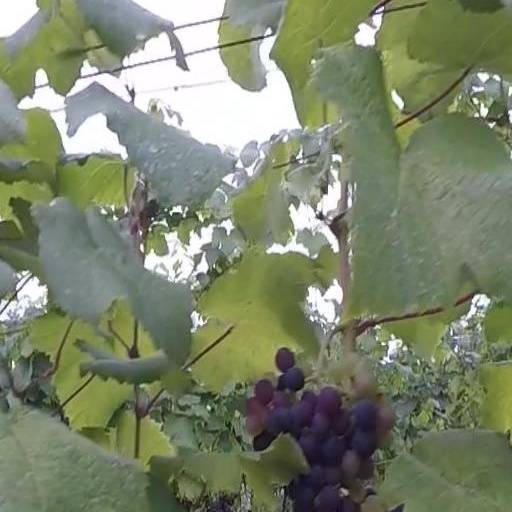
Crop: grape